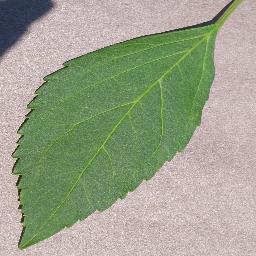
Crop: cherry
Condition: (including_sour)_healthy